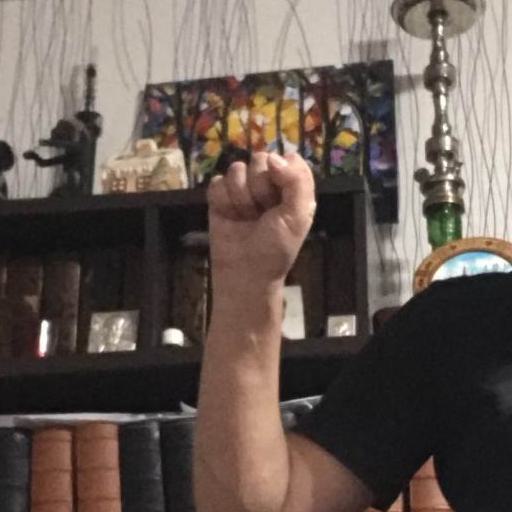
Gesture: fist